129 (barge)

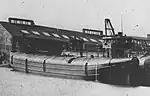
Stern view of "129"

"129" was a whaleback, an innovative but unpopular ship design of the late 1880s, designed by Alexander McDougall. A Scottish immigrant, Great Lakes captain, inventor and entrepreneur, McDougall developed the idea of the whaleback as a way to improve the ability of barges to follow a towing vessel in heavy seas. Whalebacks were characterized by distinctive hull shapes with rounded tops, lacking conventional vertical sides, and conoidal ends. Their rounded hulls enabled water to easily slide off their decks, minimising friction, and letting them sail quickly and smoothly through the water. Their superstructure was located on turrets mounted on the main deck. The rounded contours of whalebacks gave them an unconventional appearance, and McDougall's ship and barge designs were received with considerable skepticism, resistance, and derision. As they had porcine-looking snouts for bows, some observers called them "pig boats".